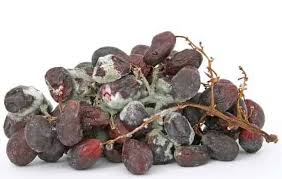
Waste category: biological